Dymphna

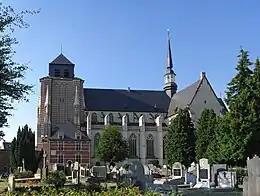
St. Dymphna Church, Geel, Belgium

The remains of Dymphna were later put into a silver reliquary and placed in a church in Geel named in her honour. The remains of Gerebernus were moved to Xanten, Germany. During the late 15th century the original St. Dymphna Church in Geel burned down. A second "Church of St. Dymphna" was then built and consecrated in 1532. The church still stands on the site where her body is believed to have first been buried.